John Rea (snooker player)

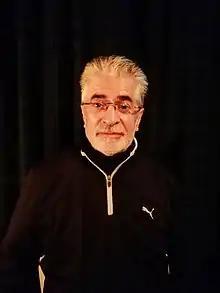

John Rea (born 5 December 1951) is a retired Scottish professional snooker player.